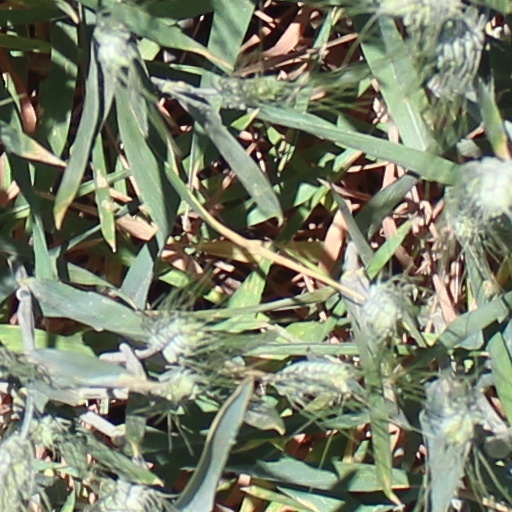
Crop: wheat